Mount Isa Murders

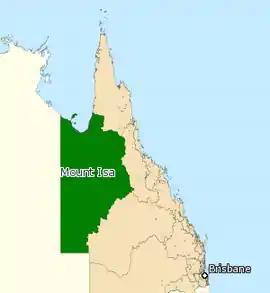
Mount Isa area in North-West Queensland, Australia

The Mount Isa Murders, also known as the Spear Creek Killings, took place from the small North Queensland town of Mount Isa at Spear Creek. While there have been a number of other murders, the term "Mount Isa Murders" here refers to the Spear Creek Killings. This triple murder took place in October 1978 and remained unsolved until an arrest was made in April 2019.